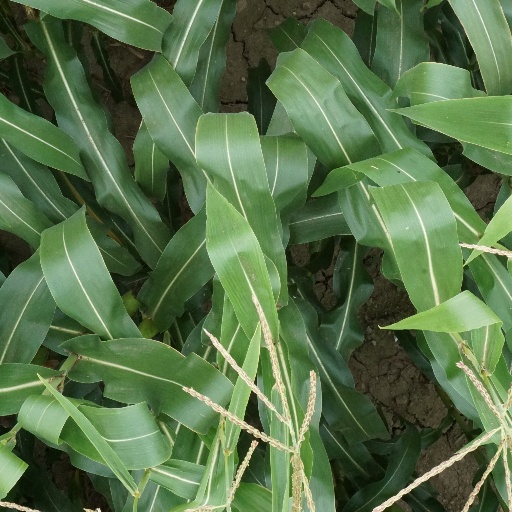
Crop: maize; corn